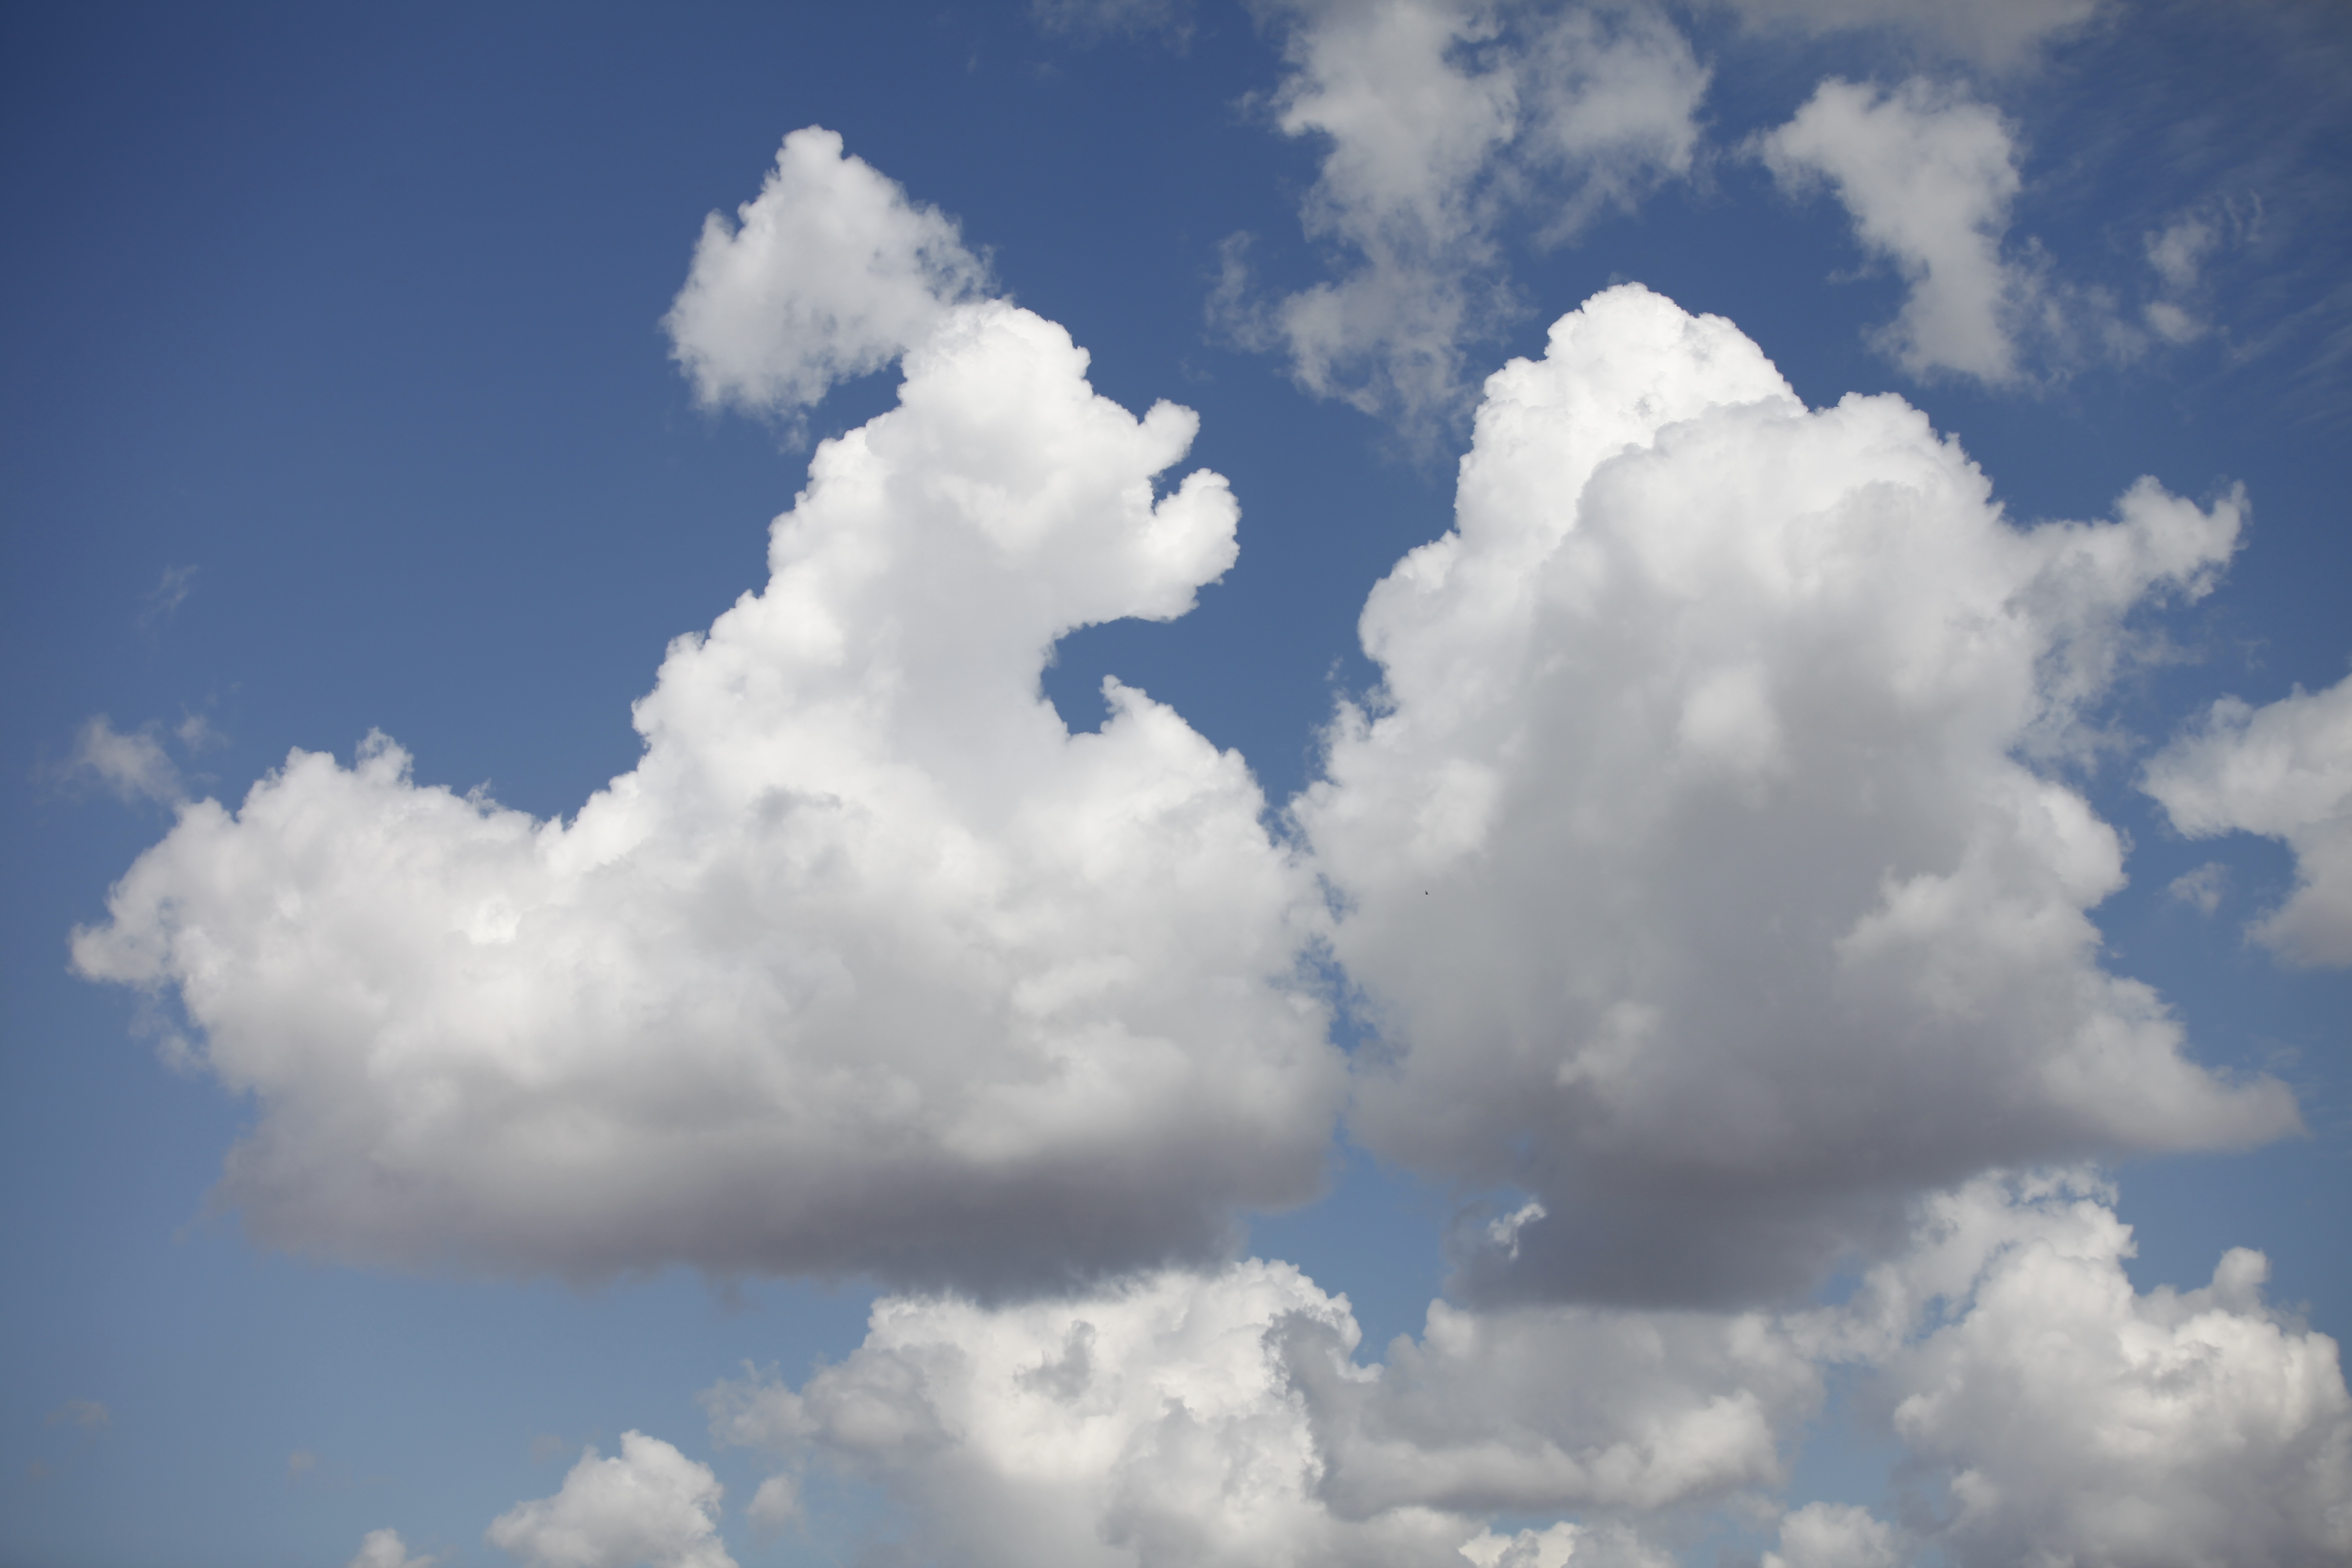
cloud, sky, white, atmosphere, daytime, cumulus, blue, clouds, meteorological phenomenon, atmosphere of earth